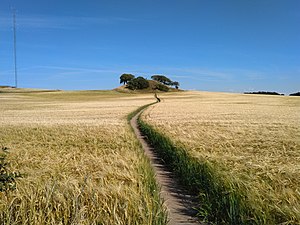
Vejrhøj
Vejrhøj
Vejrhøj er en bakke med en stor gravhøj, beliggende ved Nekselø Bugt i Odsherredbuerne i Odsherred, Nordvestsjælland.